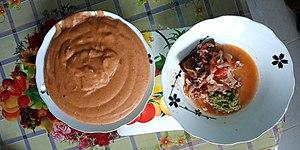
un plats d'amiwo au poisson au bénin
La culture du Bénin, pays enclavé d'Afrique de l'Ouest, désigne d'abord les pratiques culturelles observables de ses 11 millions d'habitants.